Chocolate

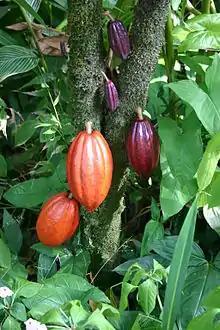
Chocolate is created from the cocoa bean. A cacao tree with fruit pods in various stages of ripening.

Evidence for the domestication of the cacao tree exists as early as 5300 BP in South America, in present-day southeast Ecuador by the Mayo-Chinchipe culture, before it was introduced to Mesoamerica. It is unknown when chocolate was first consumed as opposed to other cacao-based drinks, and there is evidence the Olmecs, the earliest known major Mesoamerican civilization, fermented the sweet pulp surrounding the cacao beans into an alcoholic beverage. Chocolate was extremely important to several Mesoamerican societies, and cacao was considered a gift from the gods by the Mayans and the Aztecs. The cocoa bean was used as a currency across civilizations and was used in ceremonies, as a tribute to leaders and gods and as a medicine. Chocolate in Mesoamerica was a bitter drink, flavored with additives such as vanilla, earflower and chili, and was capped with a dark brown foam created by pouring the liquid from a height between containers.